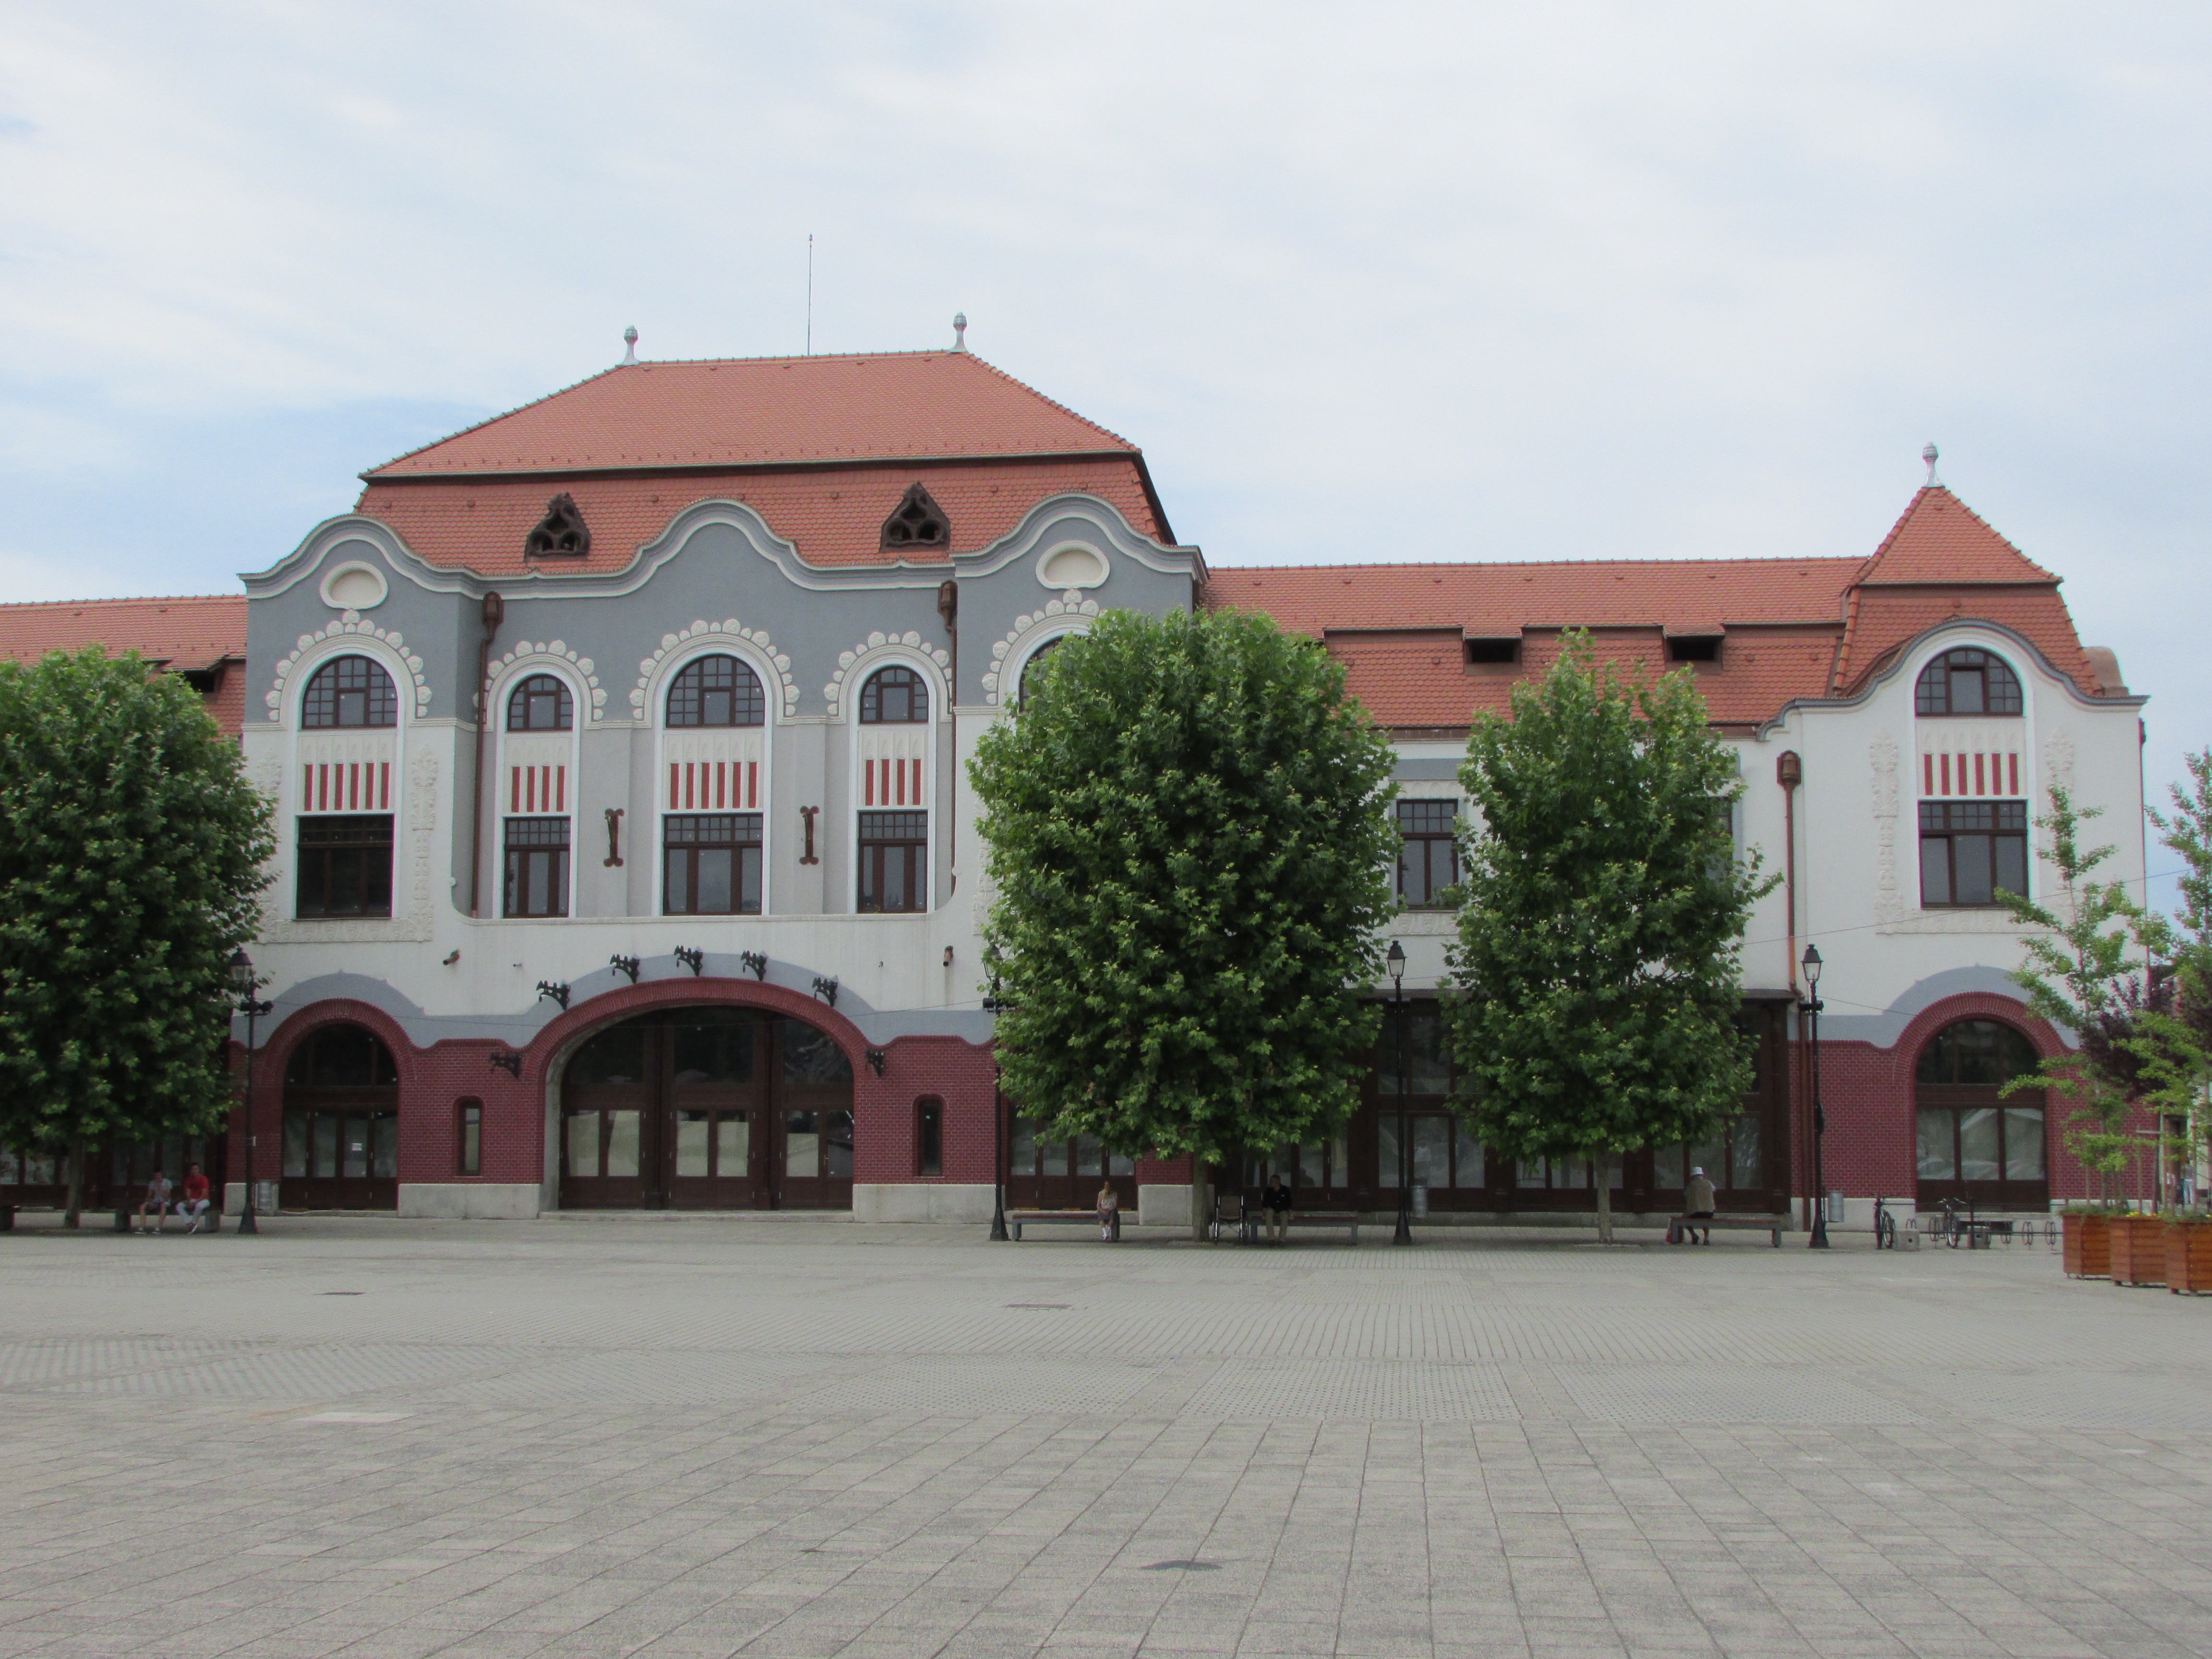
architecture, house, town, building, chateau, palace, facade, property, church, place of worship, monastery, synagogue, center, tourist attraction, estate, hacienda, transylvania, maramures, baia mare